5th Electromagnetic Warfare Squadron

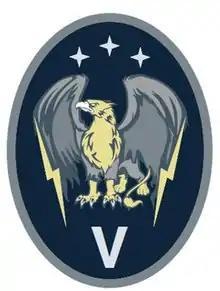
Emblem of the 5th Electromagnetic Warfare Squadron

The United States Space Force's 5th Electromagnetic Warfare Squadron (5 EWS) is a space electromagnetic warfare unit located at Peterson Space Force Base, Colorado.